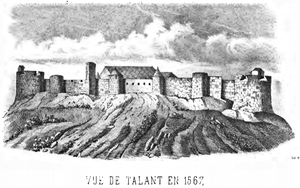
Le château de Talant, Côte-d'Or, Bourgogne, érigé par le duc Eudes III de Bourgogne
Talant est une commune française située dans le département de la Côte-d'Or, en région Bourgogne-Franche-Comté.
Eudes III, né en 1166, mort à Lyon le 6 juillet de l’an 1218, fils de Hugues III, duc de Bourgogne, et de Alix de Lorraine, porta le titre de duc de Bourgogne de 1192 à 1218. Il fut le septième duc de Bourgogne de la lignée capétienne.